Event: Ecuador Earthquake
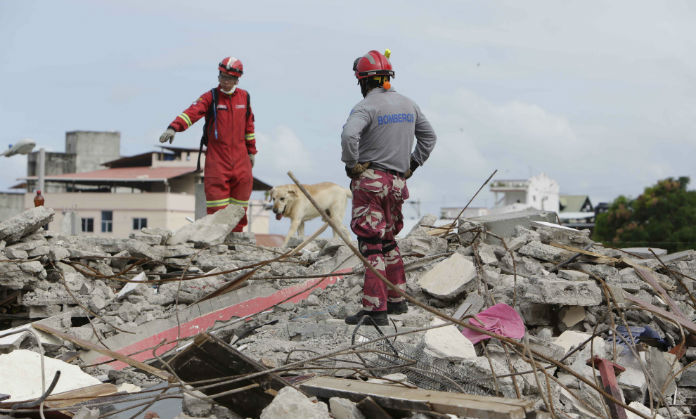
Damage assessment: damage